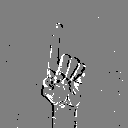
ASL letter: d